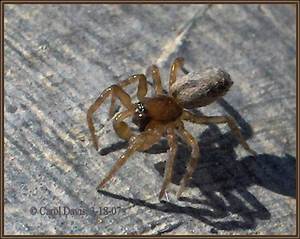
Label: spider